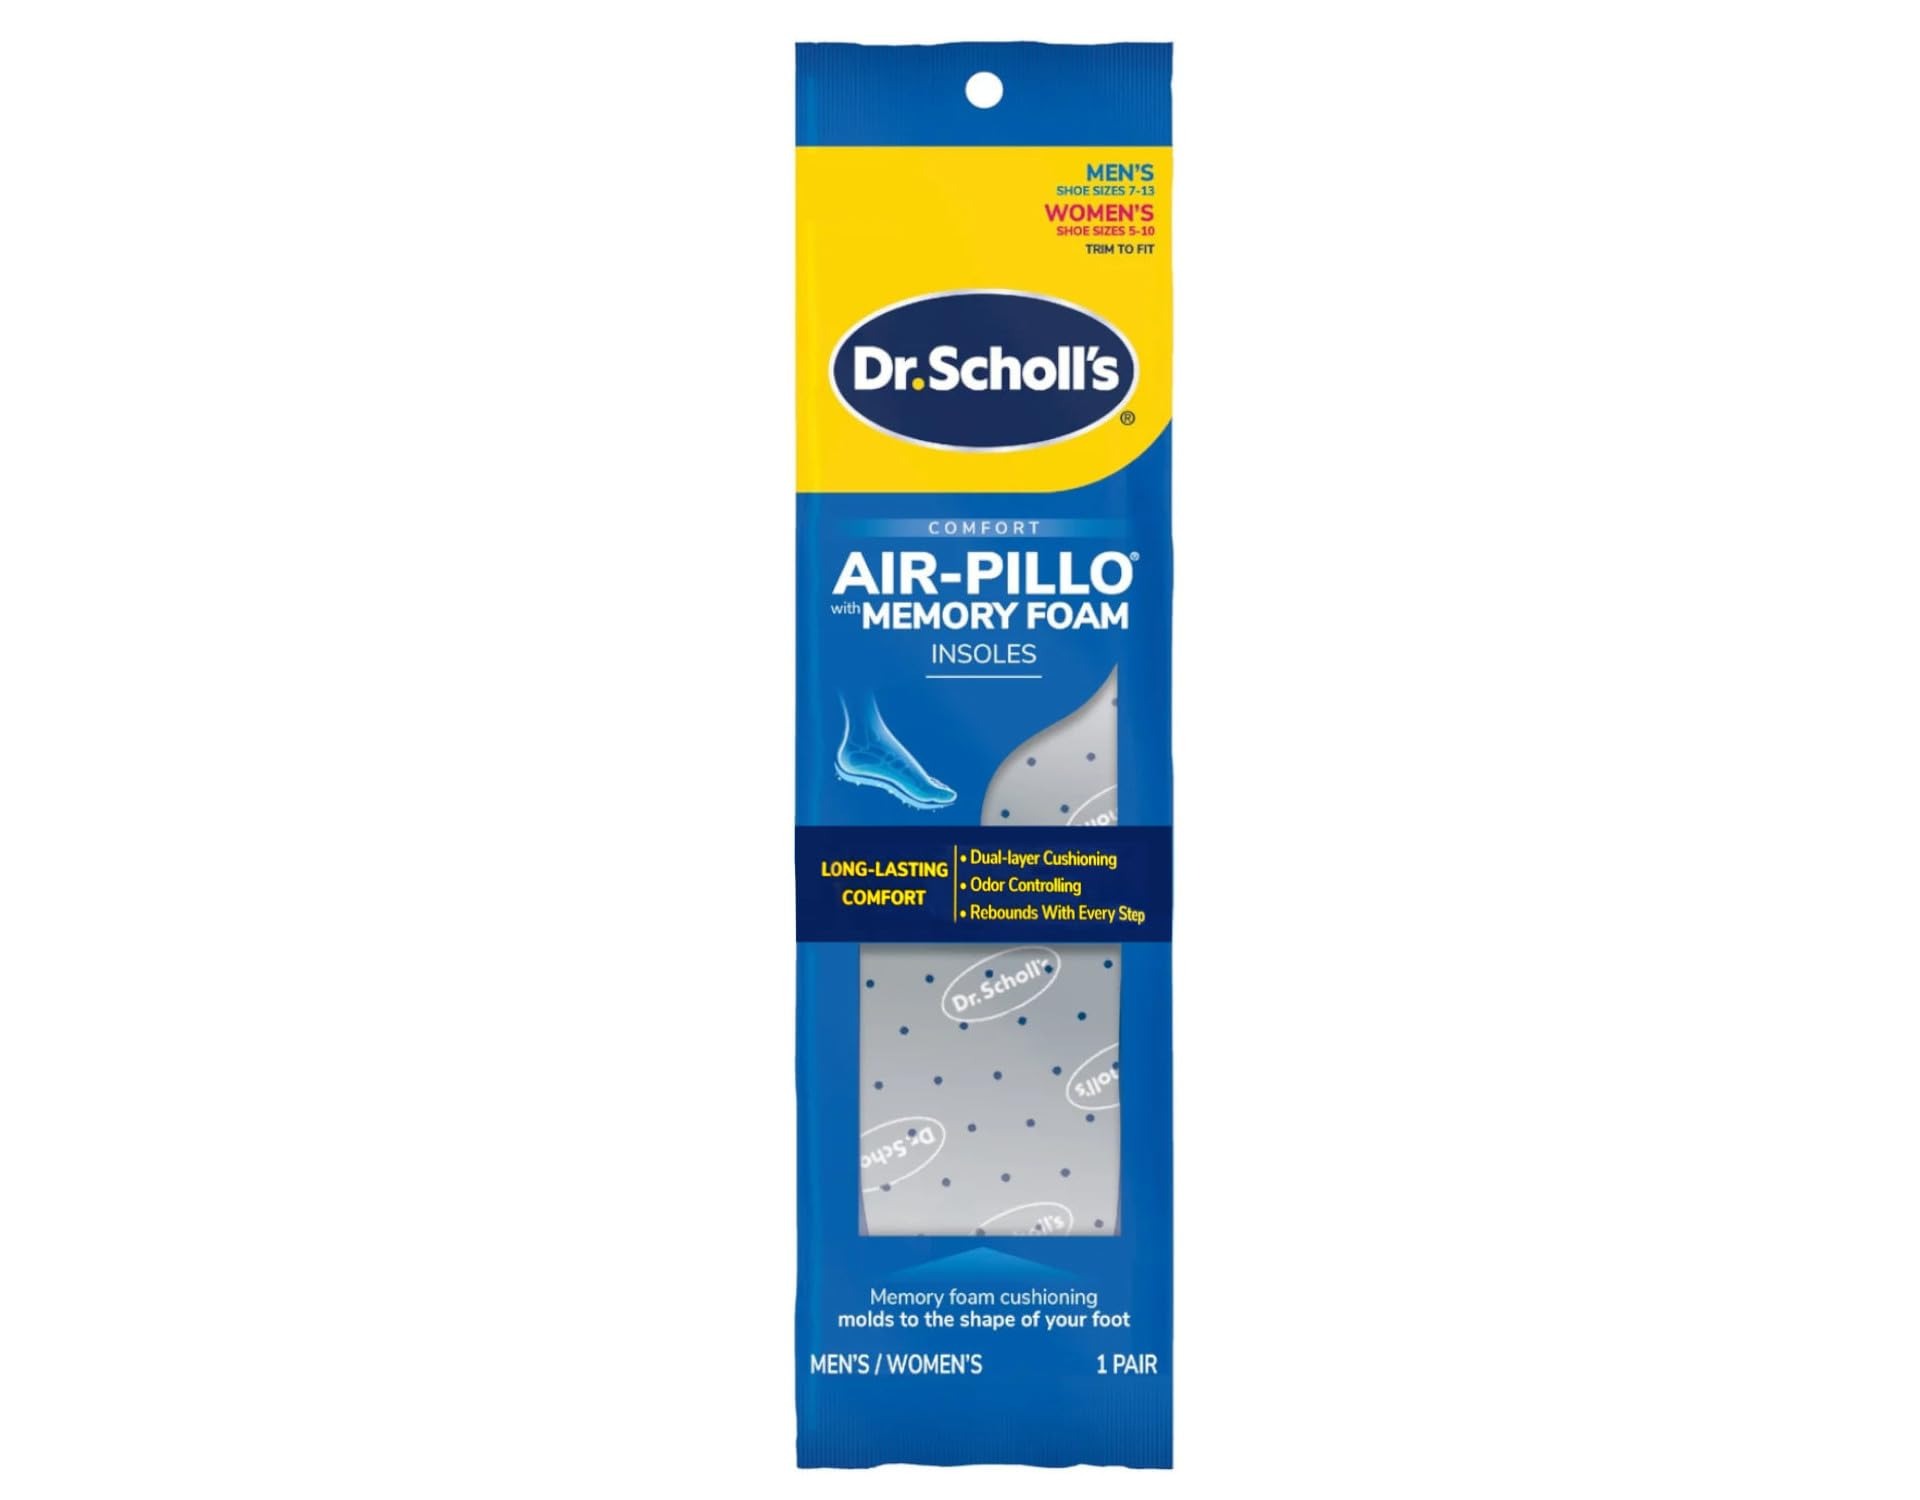
Item Name: Dr. Scholl's Air-Pillow with Memory Foam Insoles, Men's Size 7-13, Women's Size 5-10, (Formerly Double Air-Pillow), 1 Pair
Bullet Point 1: Dr. Scholl's Double Air-Pillo Insoles are designed for roomier shoes.
Bullet Point 2: More cushioning than regular store brand insoles for extra cushioning and comfort.
Product Description: INDICATIONS: Dr. Scholl's Double Air Pillo Insoles. More cushioning than regular store brand insoles for extra cushioning and comfort. Designed for roomier shoes. Men's (sizes 7 13). Women's (sizes 5 10). Guaranteed comfort.
Value: 1.08
Unit: lb

Price: 8.54